Street painting

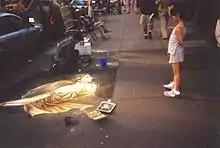
A street painter working in New York City

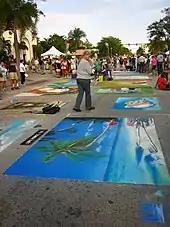
The Lake Worth Street Painting Festival in 2009, looking eastward along Lake Avenue near the City Hall Annex

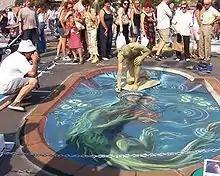
Painter Manuel Bastante, Pantomime Pablo Zibes, Festival Mantova, Italy

Street painting, also known as screeving, pavement art, street art, and sidewalk art, is the performance art of rendering artistic designs on pavement such as streets, sidewalks, and town squares with impermanent and semi-permanent materials such as chalk.